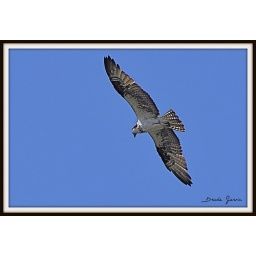
I shot these photos as the bird was flying over one of the Santee Lakes.